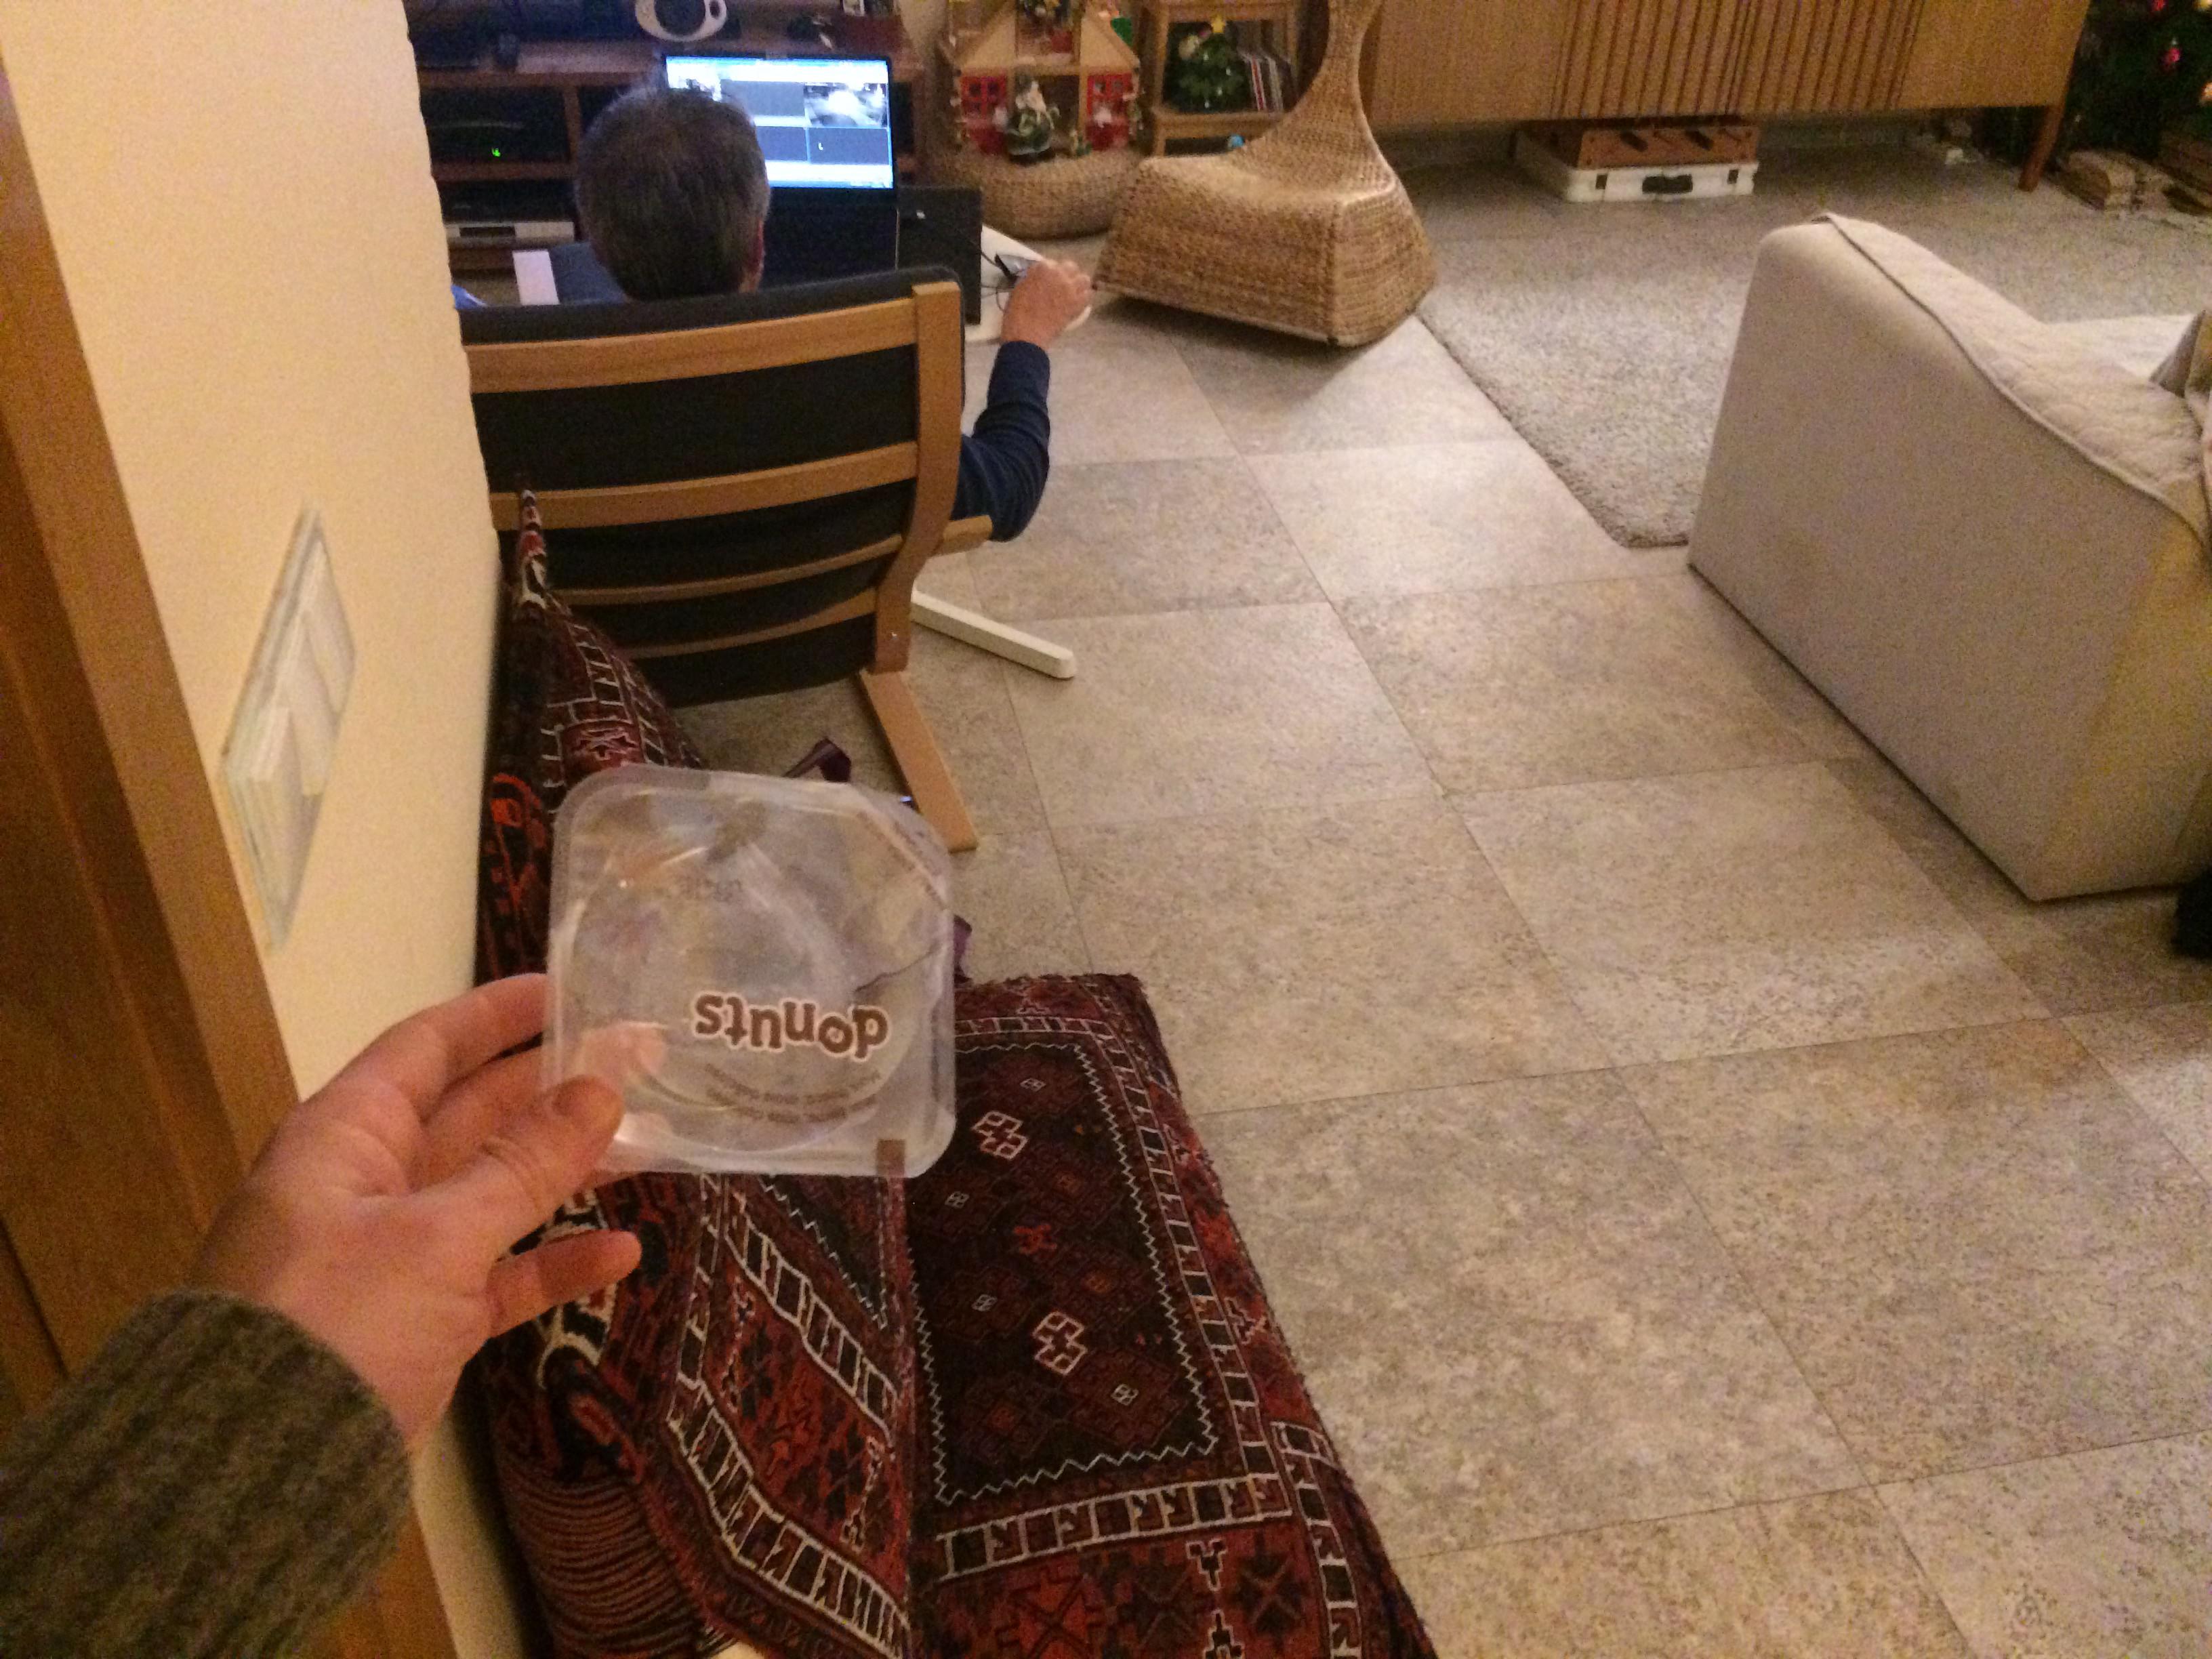
Object: Disposable food container (Plastic container)